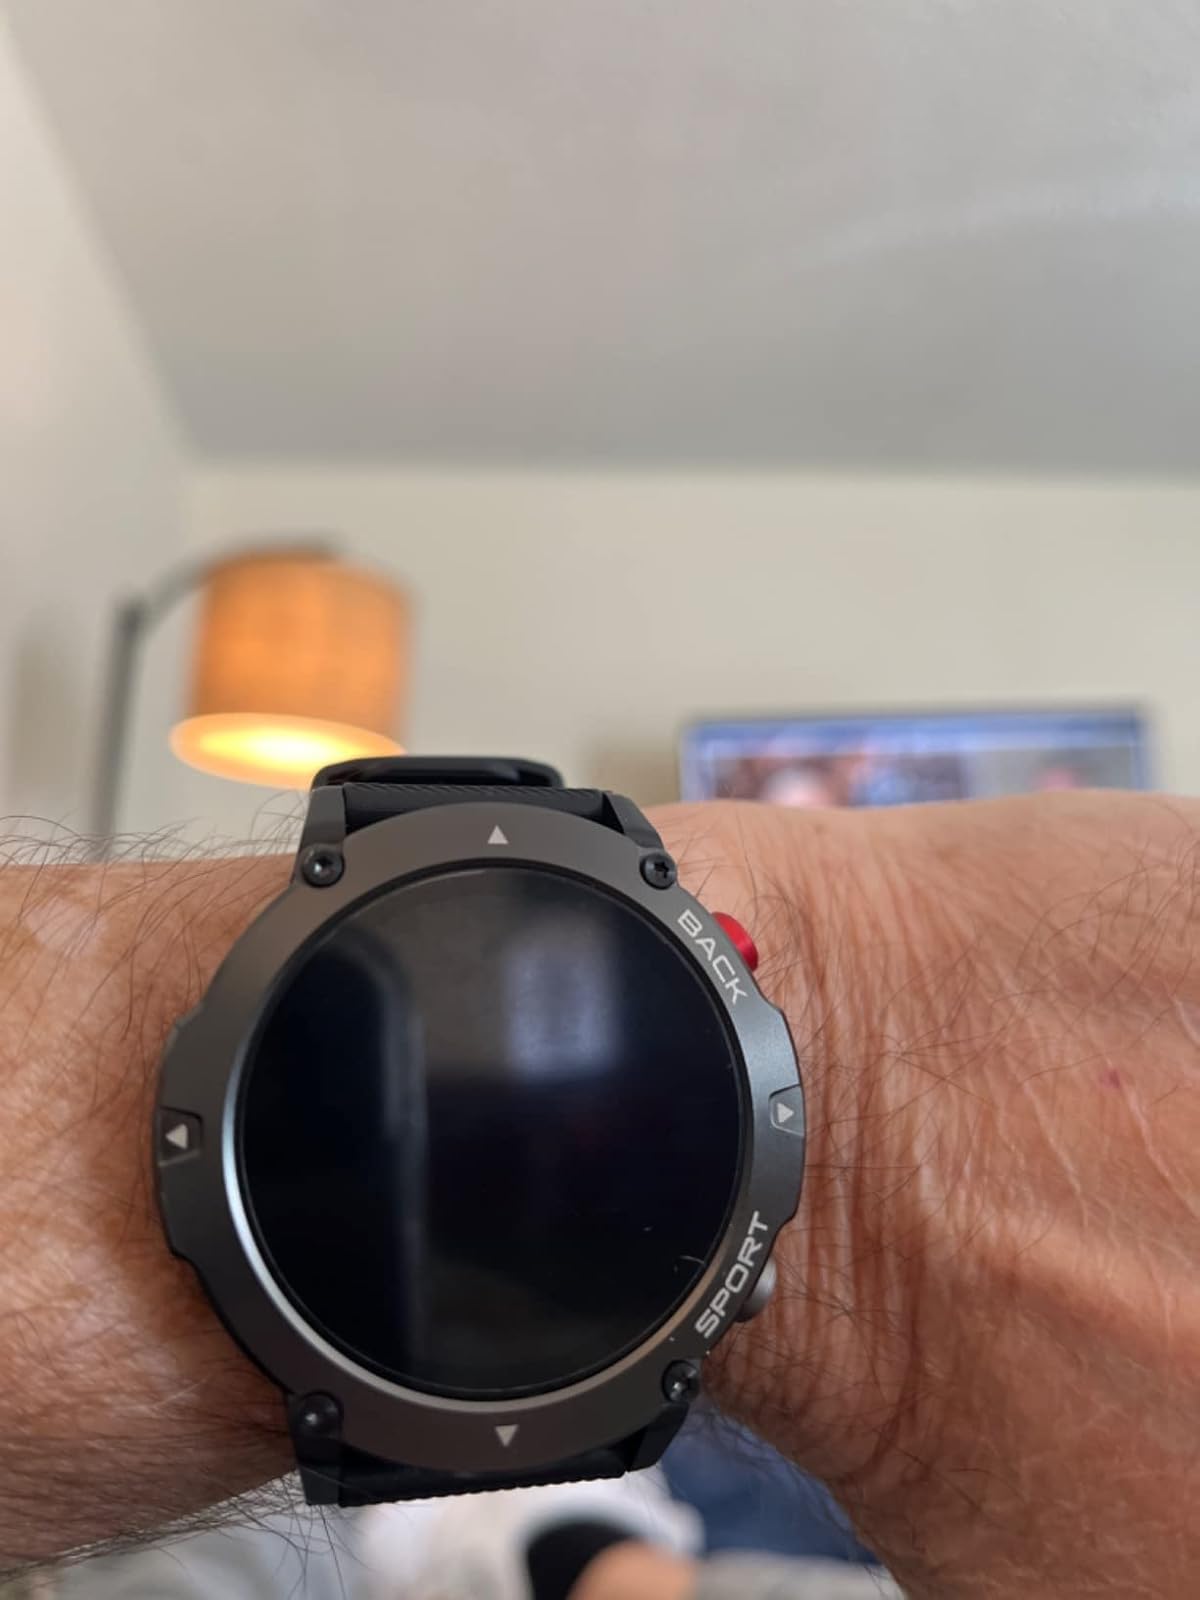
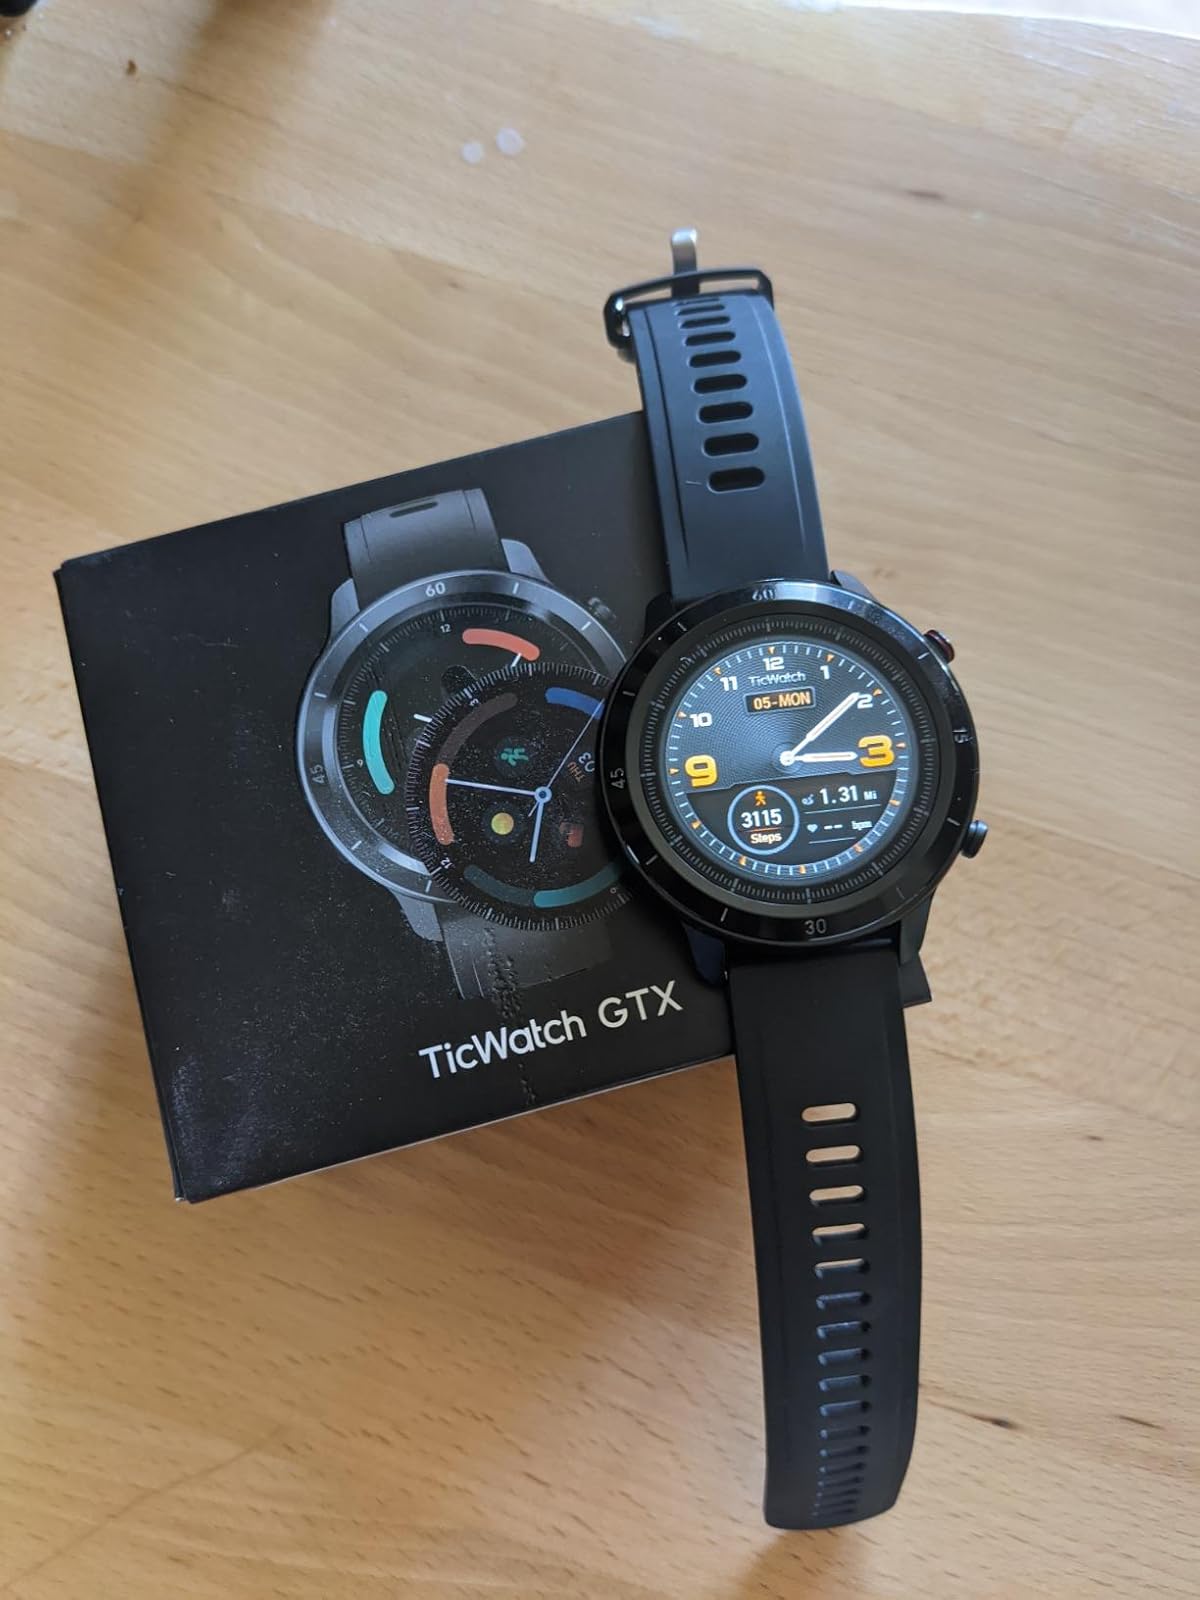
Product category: smartwatch
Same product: no